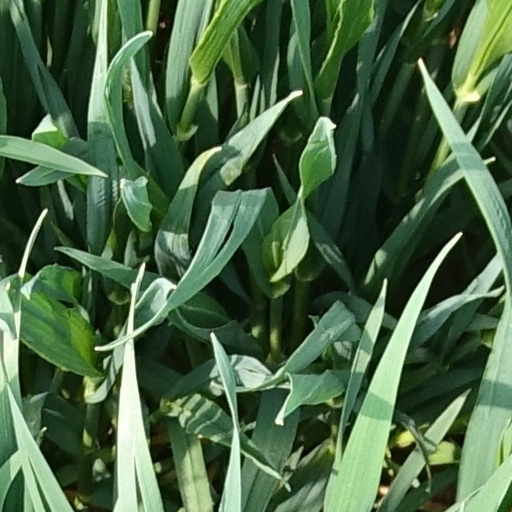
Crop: wheat